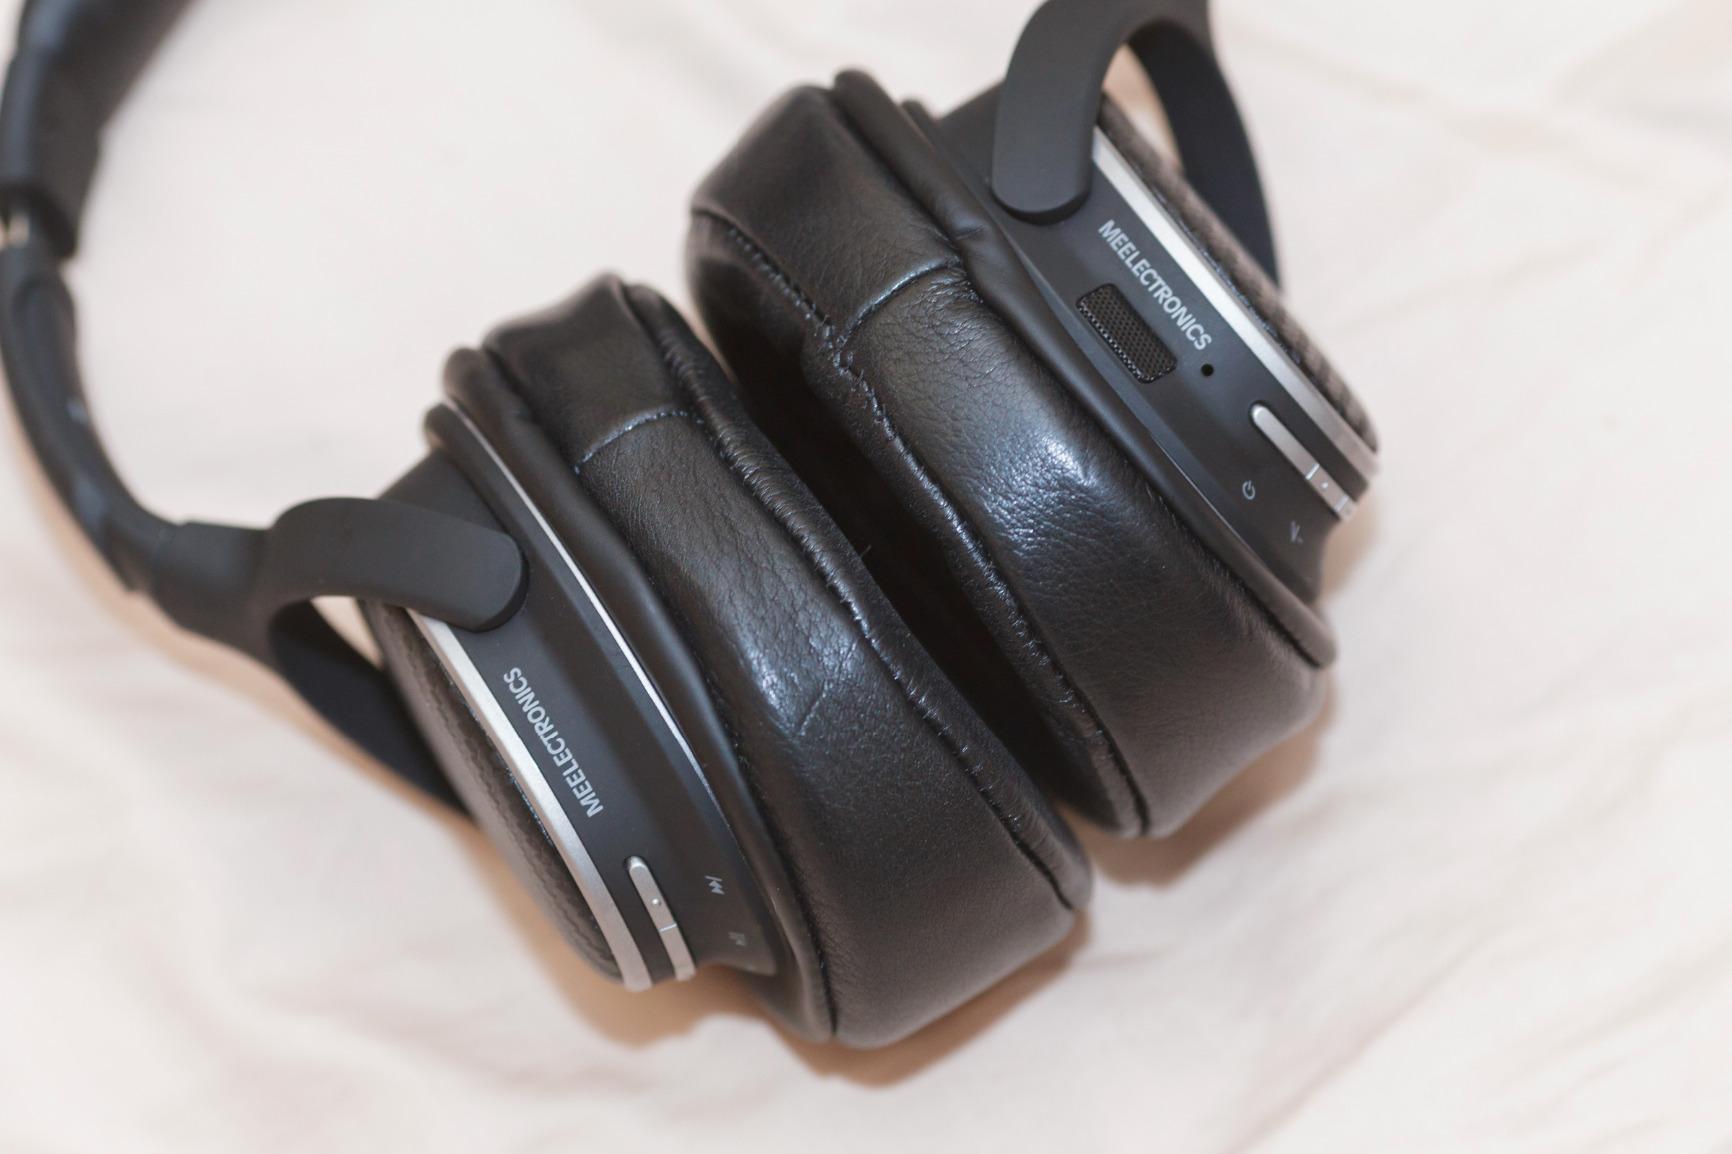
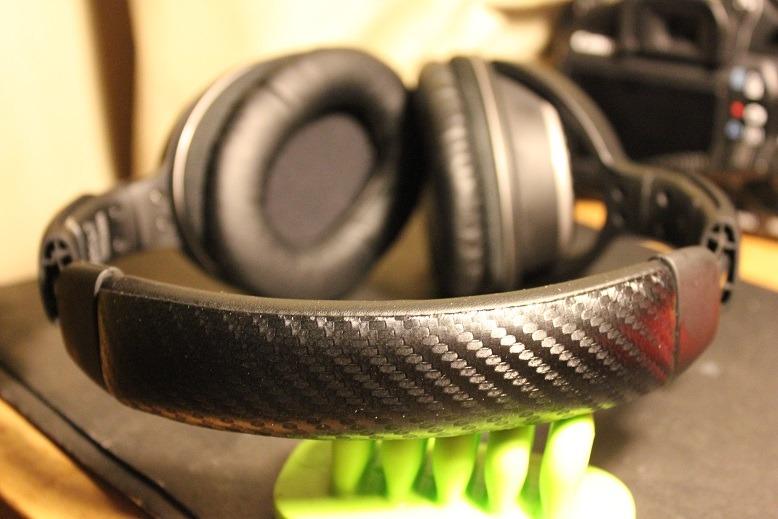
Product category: headphones
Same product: yes